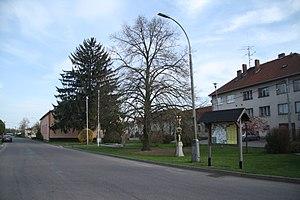
Jakubov u Moravských Budějovic est une commune du district de Třebíč, dans la région de Vysočina, en République tchèque. Sa population s'élevait à 637 habitants en 2019.